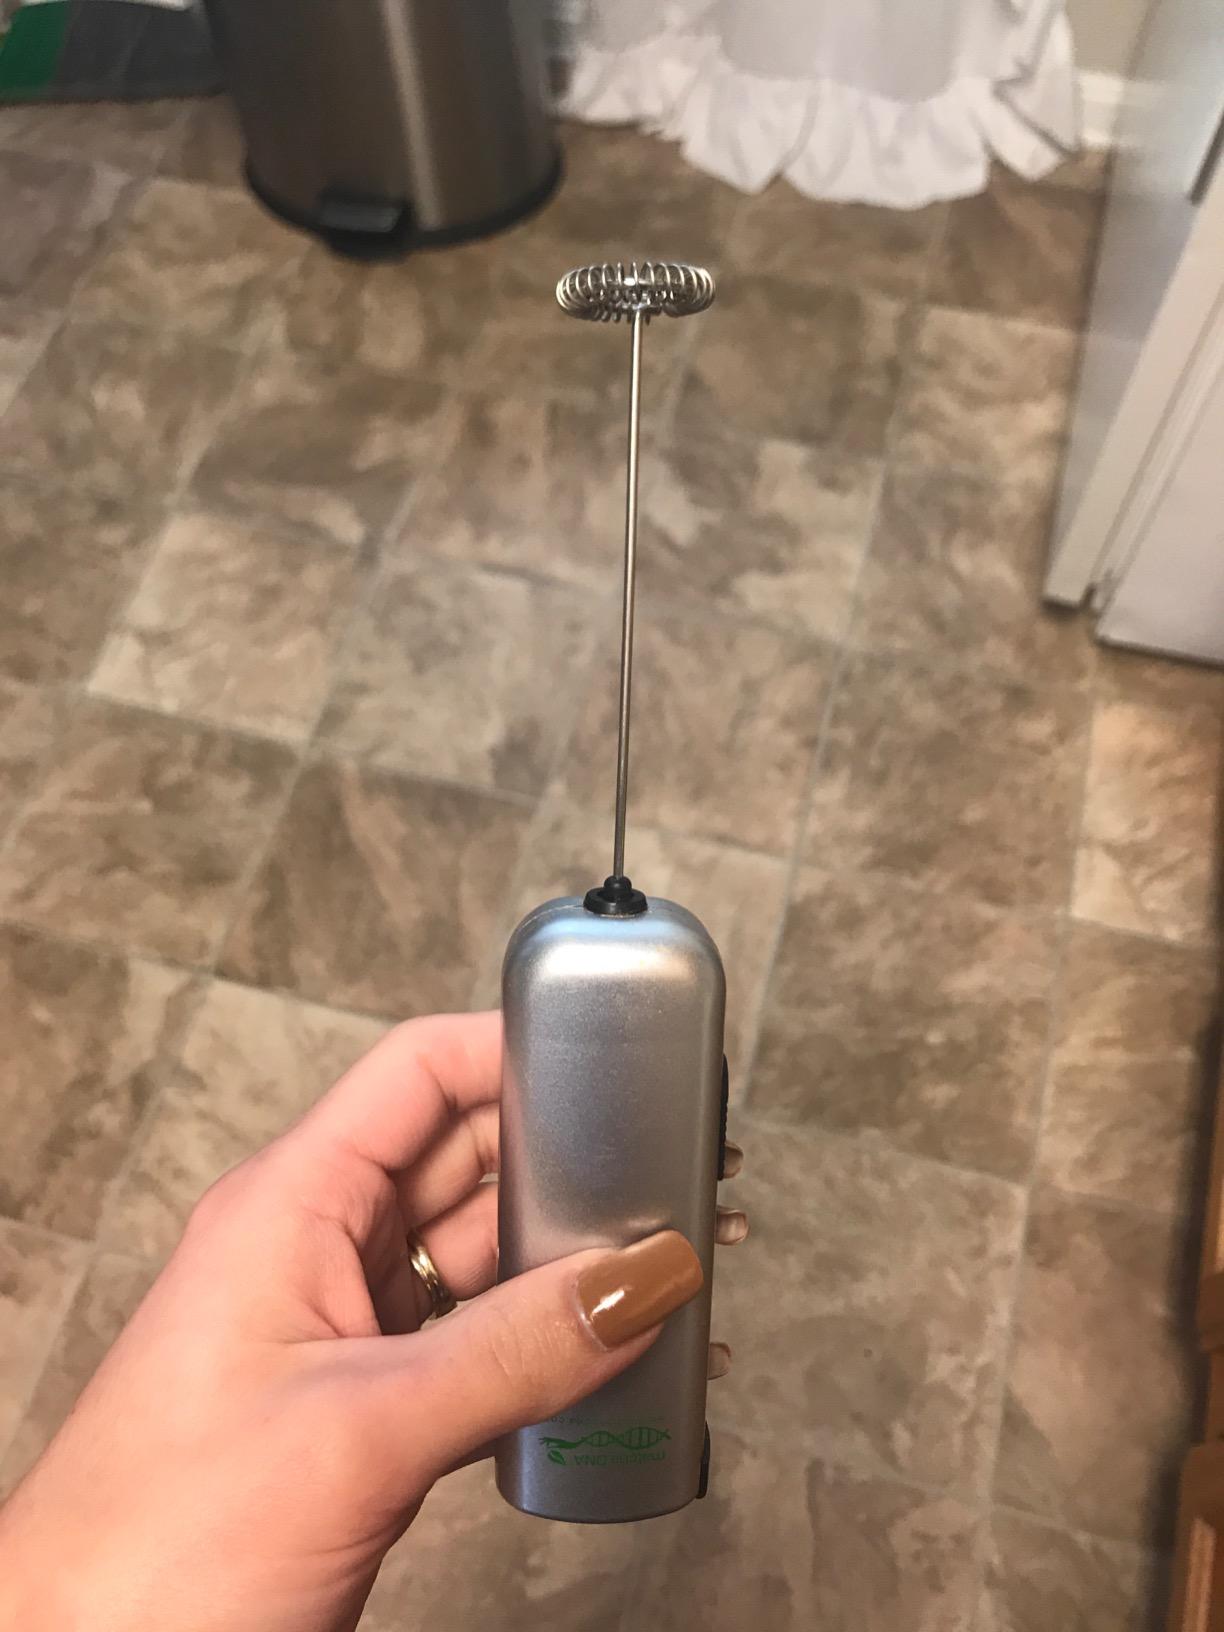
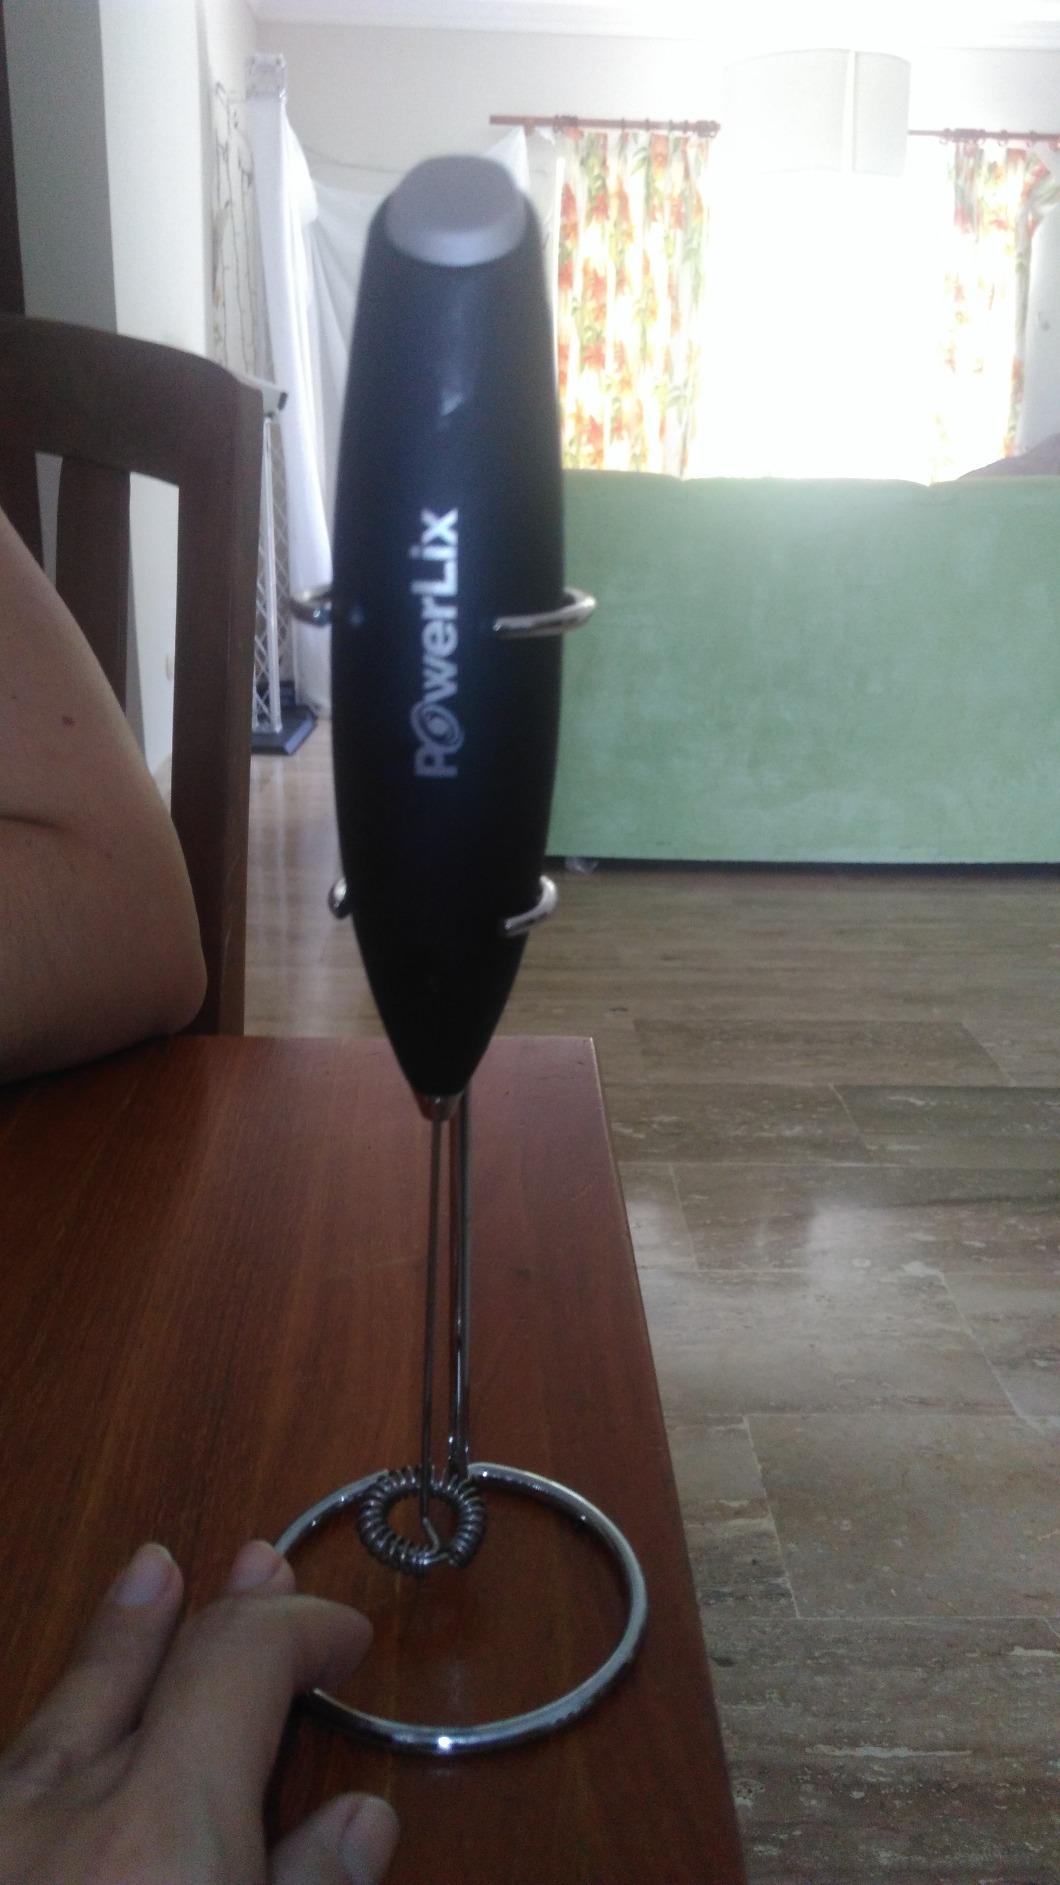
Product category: items_mixer
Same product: no